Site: brandenburg
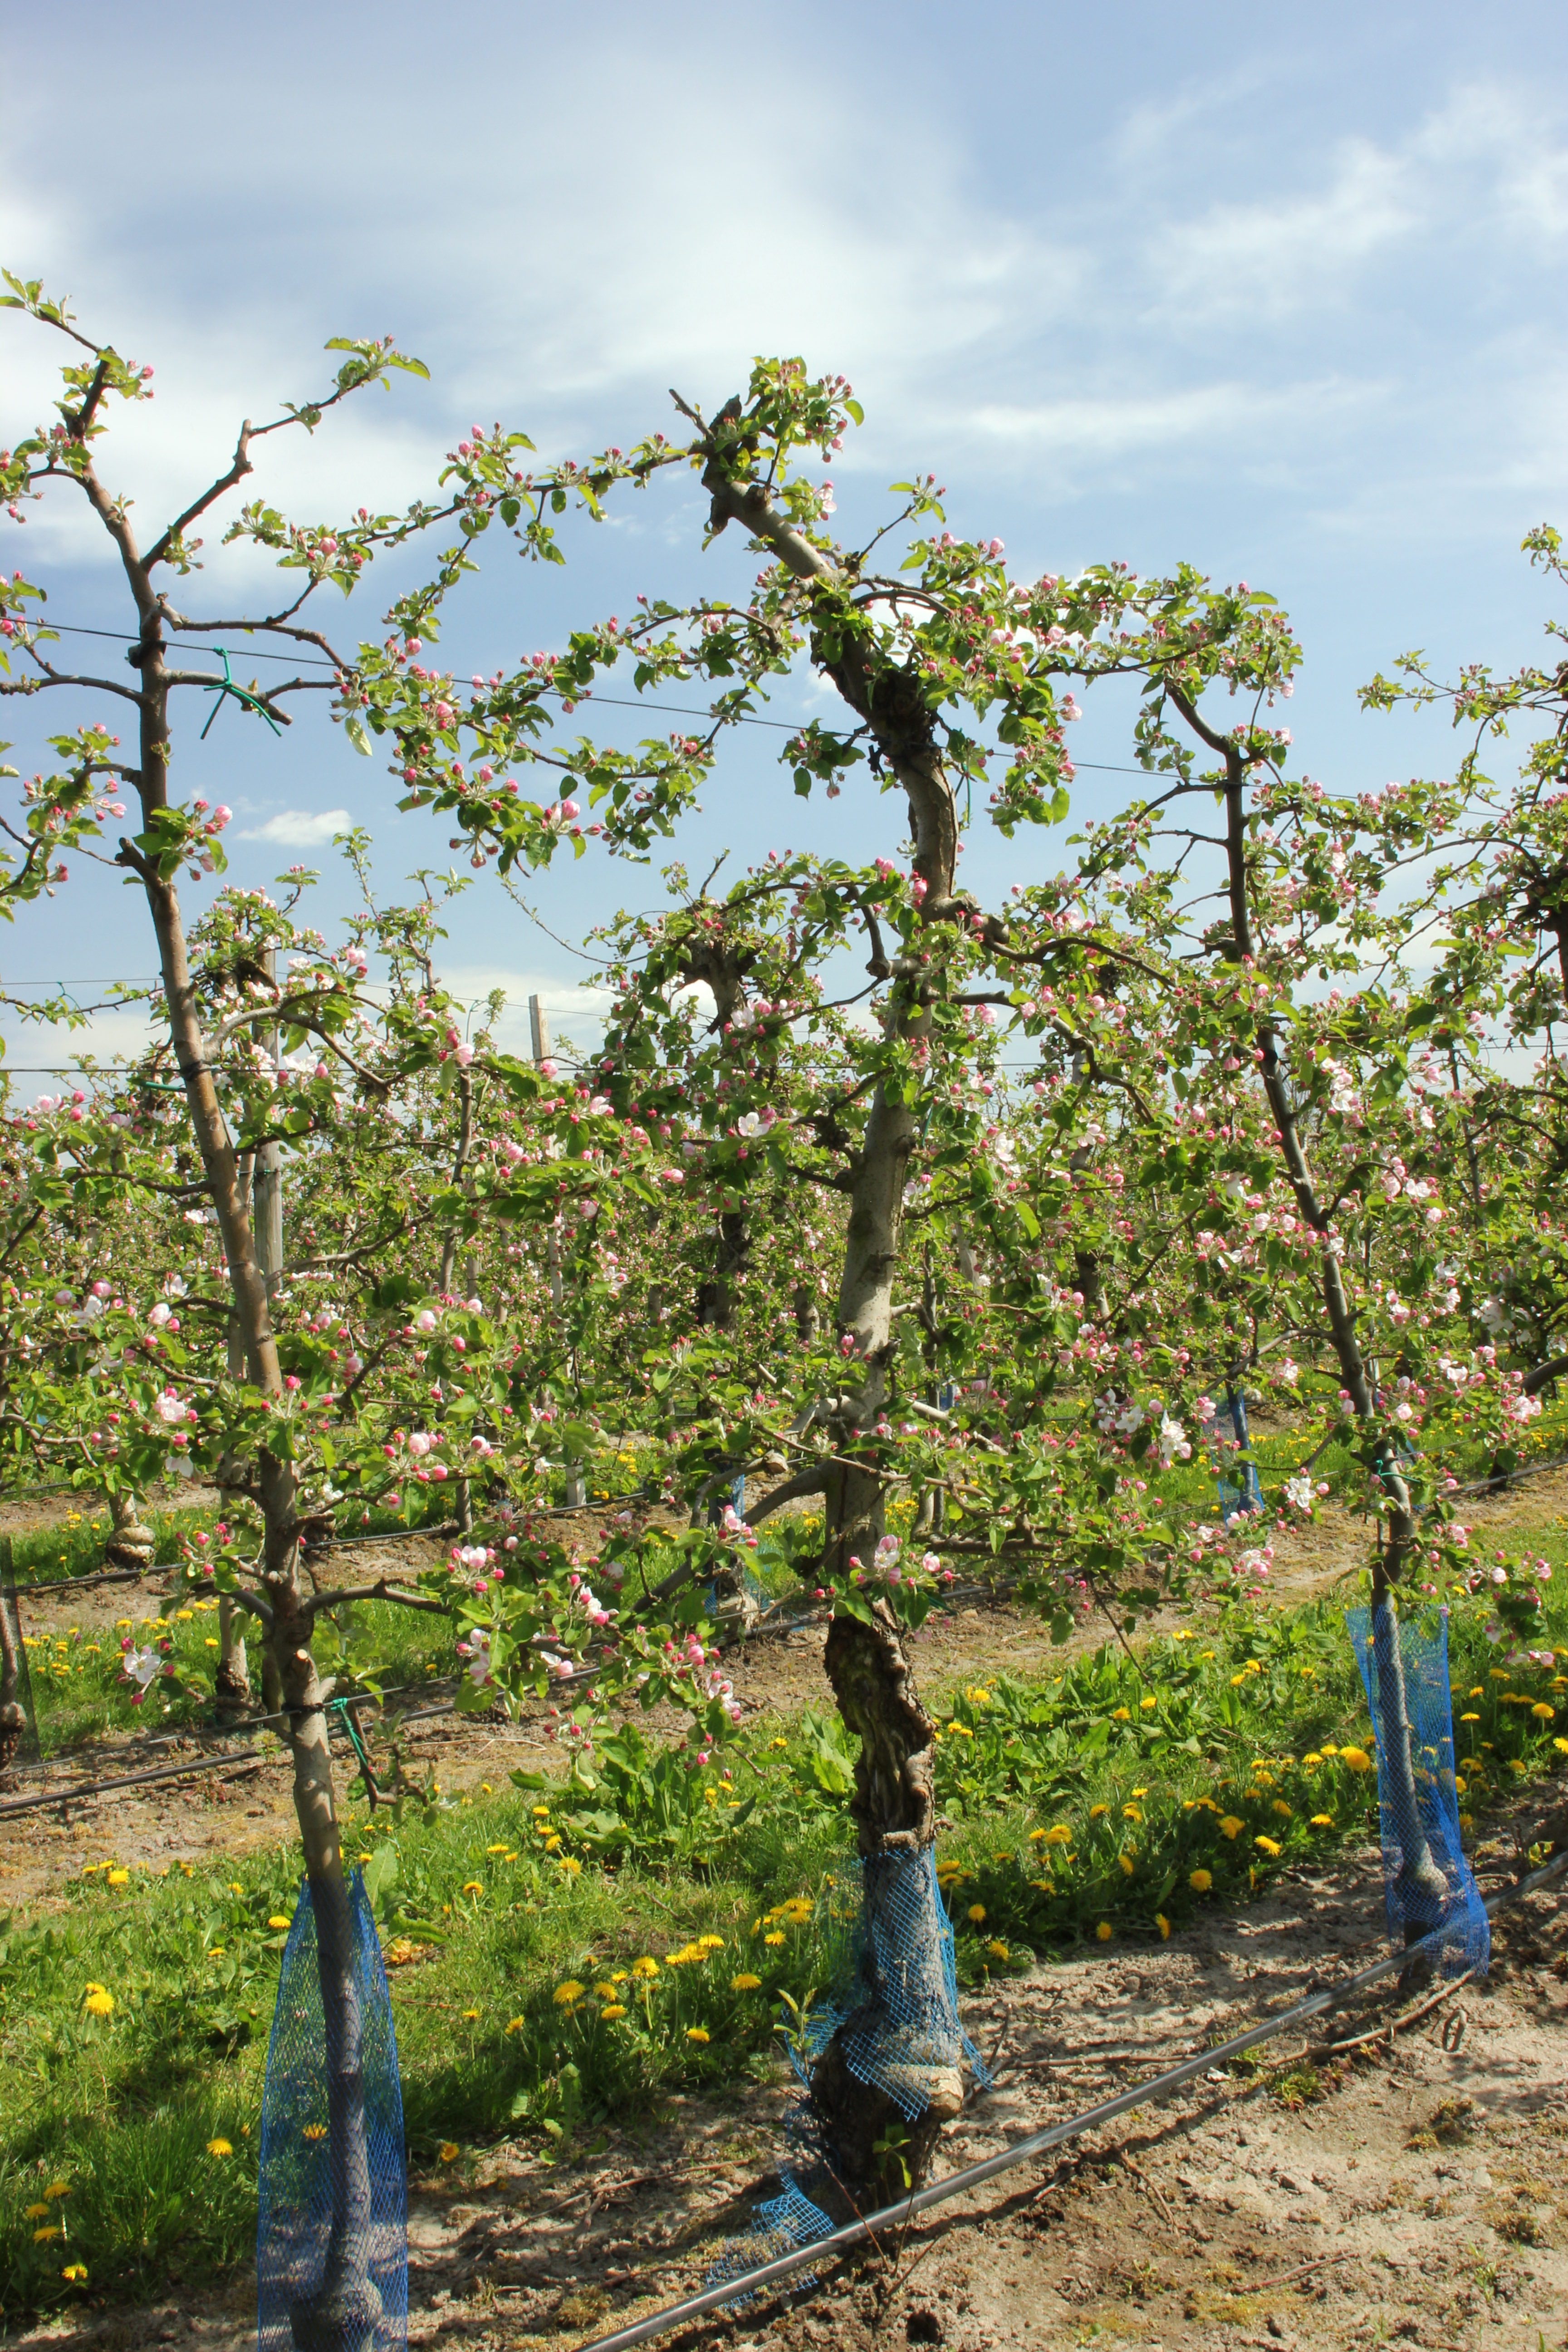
Growth stage (BBCH 57): Inflorescence emergence